Nottingham cheese riot

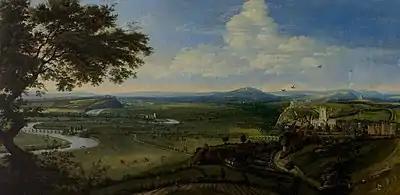
Nottingham in 1695. By 1766 it would have been much more developed.

The Nottingham cheese riot, also known as the Great Cheese Riot, started on 2 October 1766 at the city's annual Goose Fair. Coming at a time of food shortages and rising foodstuff prices in England, violence broke out when city residents attempted to prevent Lincolnshire merchants taking away Nottinghamshire cheeses they had bought at the fair. A warehouse, shops and a cargo boat were looted and hundreds of cheese wheels were rolled through the streets by angry rioters. Government troops were deployed when the mayor of Nottingham, Robie Swann, was unable to restore control; one man was killed and several wounded as the military opened fire on the rioters. Order was eventually restored after several days of unrest.